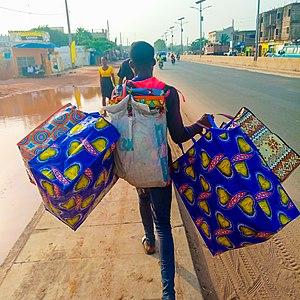
Vendeur Ambulant (Abomey-Calavi)
Abomey-Calavi est une ville du sud du Bénin, chef-lieu de la commune du même nom. Elle est située à 18 kilomètres au Nord de Cotonou, la capitale économique du Bénin. Avec plus de 600 000 habitants en 2013, elle est la deuxième commune la plus peuplée du Bénin, juste après Cotonou.